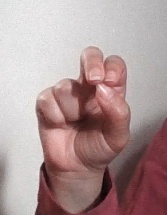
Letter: gaaf